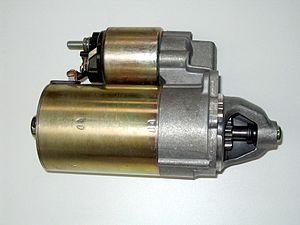
Un démarreur est un système destiné à activer un dispositif qui peut ensuite fonctionner de manière autonome.